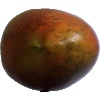
Label: red_mango